Pythonidae

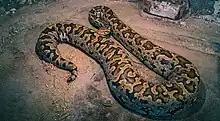
Indian python ("Python molurus")

The Pythonidae, commonly known as pythons, are a family of nonvenomous snakes found in Africa, Asia, and Australia. Among its members are some of the largest snakes in the world. Ten genera and 39 species are currently recognized. Being naturally non-venomous, pythons must constrict their prey to induce cardiac arrest prior to consumption. Pythons will typically strike at and bite their prey of choice to gain hold of it; they then must use physical strength to constrict their prey, by coiling their muscular bodies around the animal, effectively suffocating it before swallowing whole. This is in stark contrast to venomous snakes such as the rattlesnake, for example, which delivers a swift, venomous bite but releases, waiting as the prey succumbs to envenomation before being consumed. Collectively, the pythons are well-documented and studied as constrictors, much like other non-venomous snakes, including the boas and even kingsnakes of the New World.